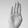
ASL letter: B